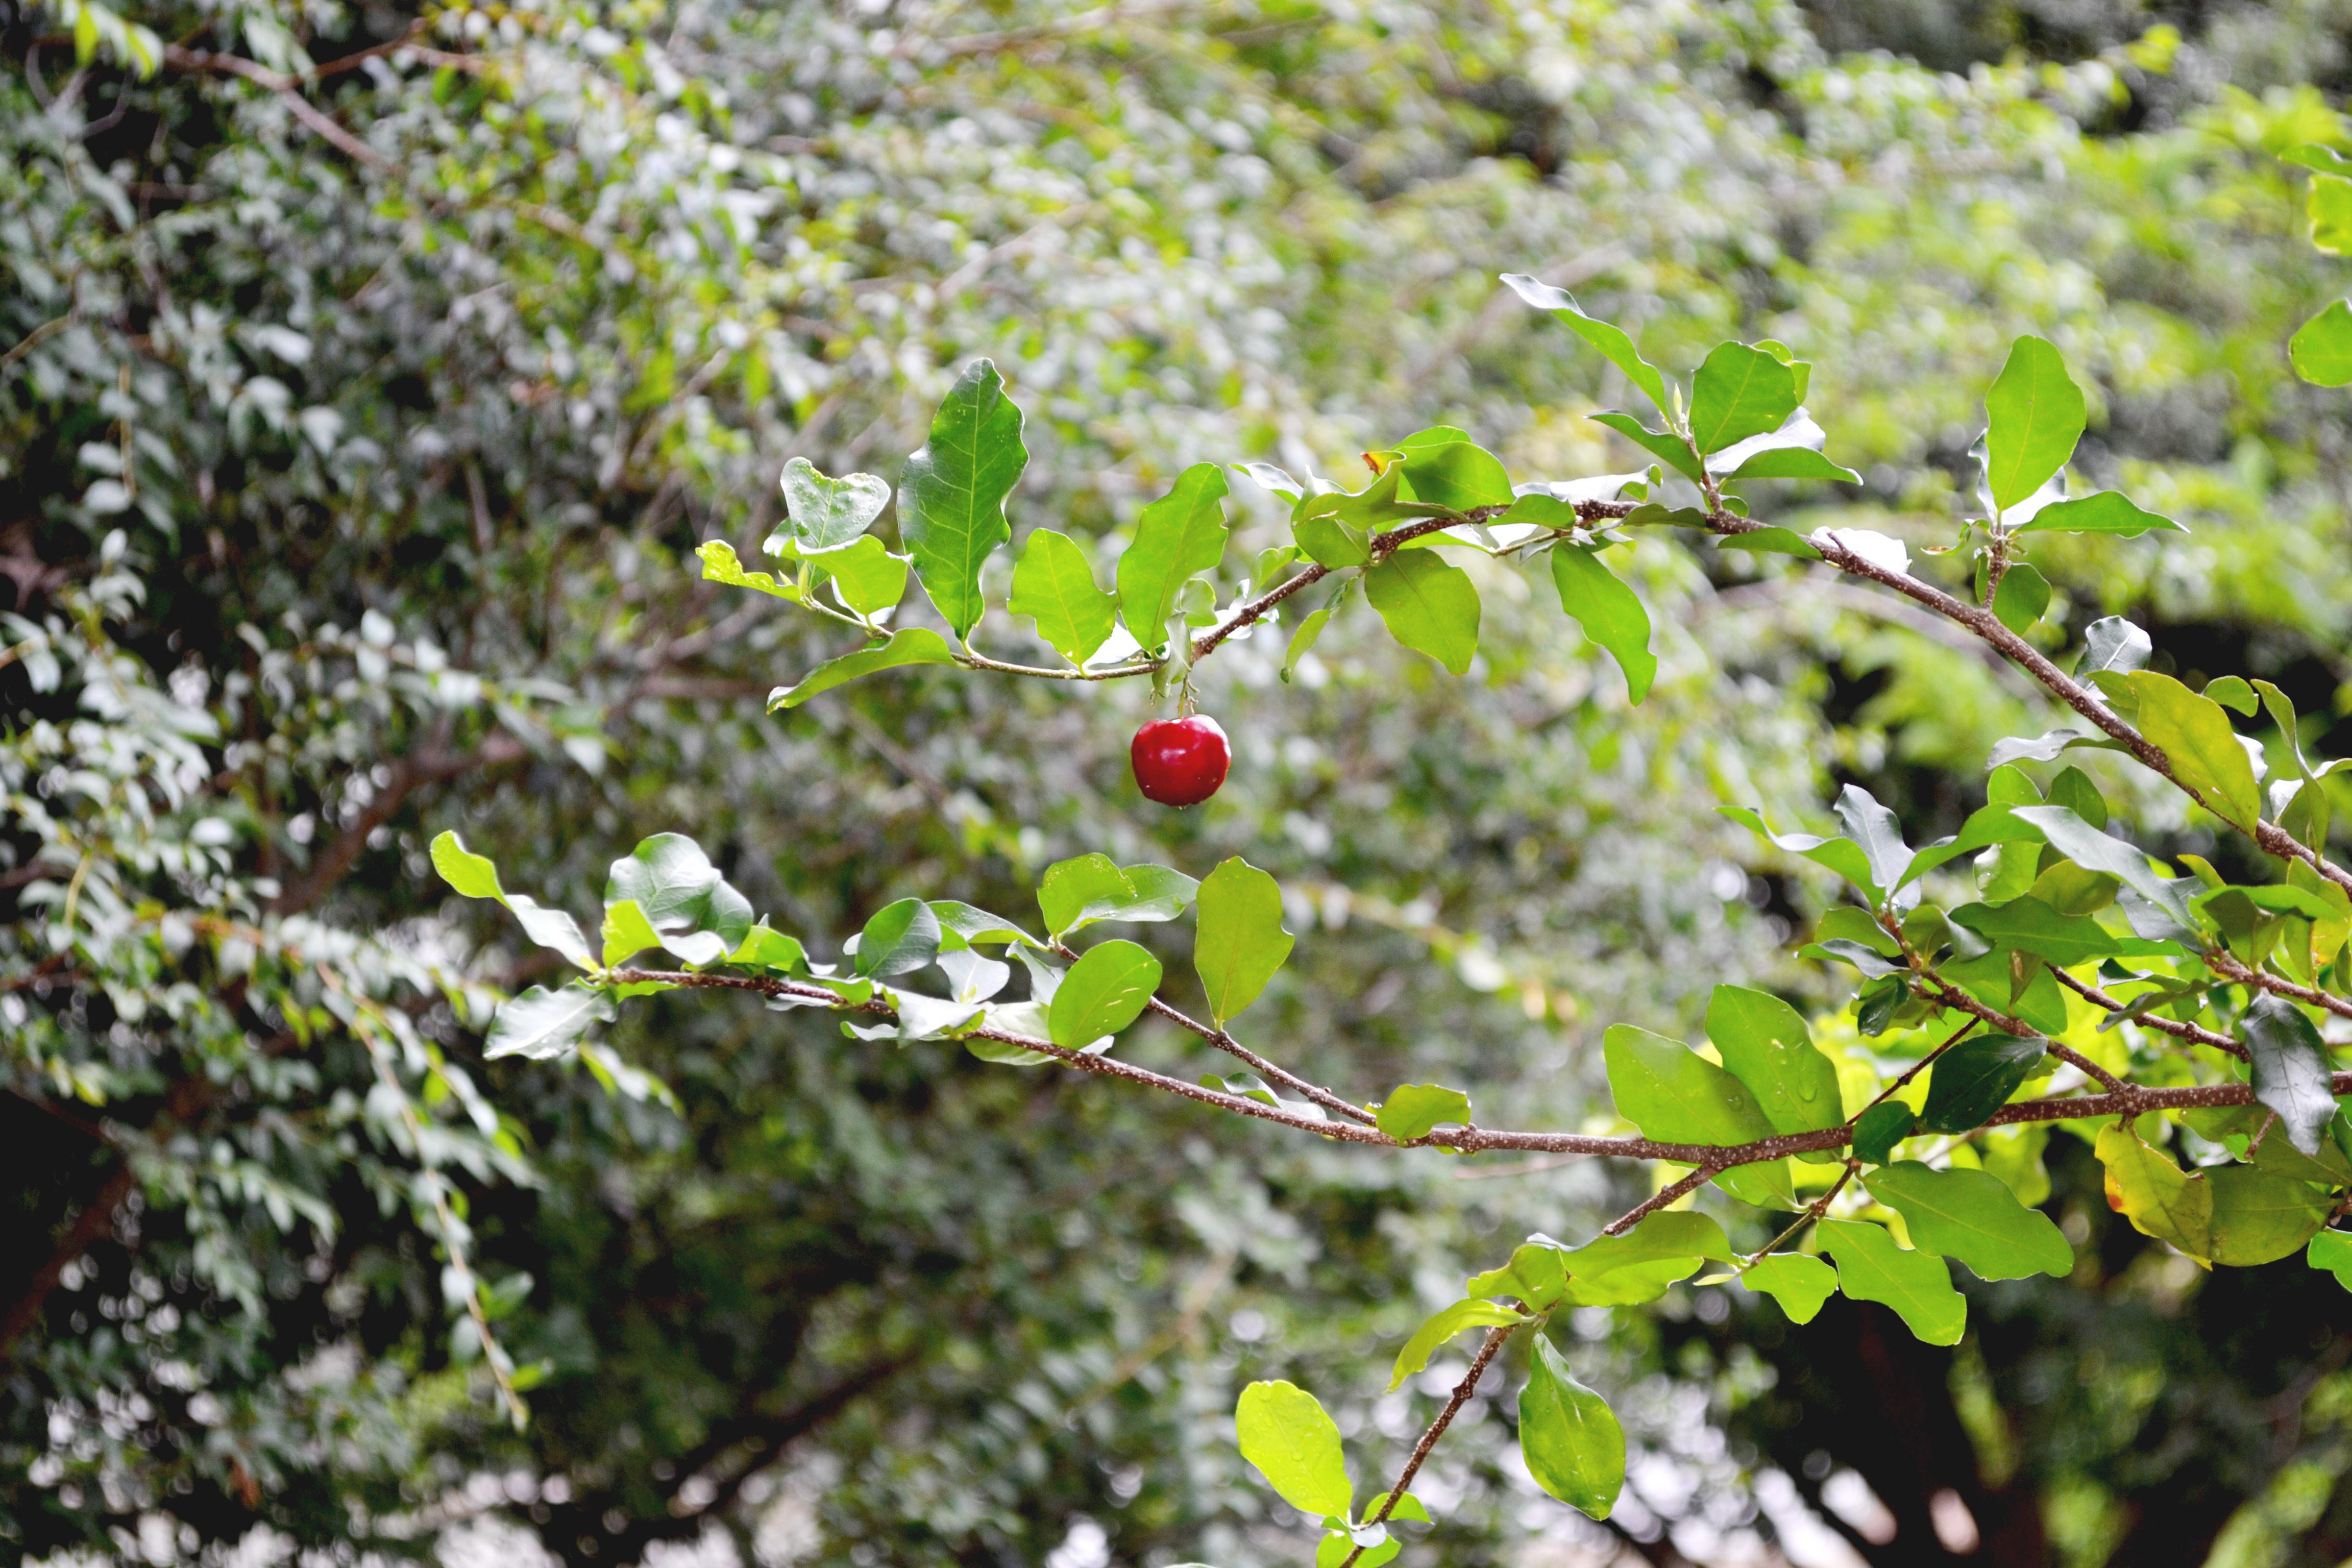
tree, nature, branch, blossom, plant, fruit, berry, sunlight, leaf, flower, food, green, produce, autumn, botany, flora, wildflower, shrub, brasil, verde, brazil, cherry, frutas, prunus spinosa, flowering plant, acerola, woody plant, land plant, azerola